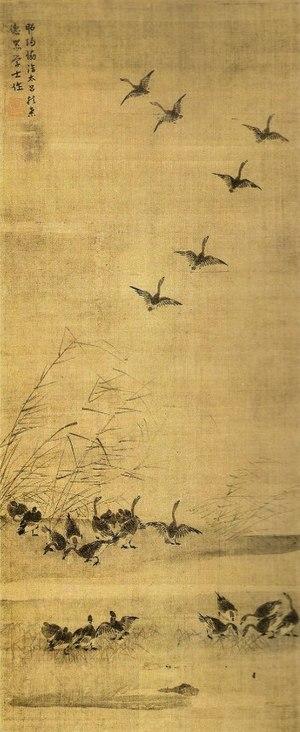
Les Oies sauvages est une œuvre du peintre japonais Tokusai Tesshū du XIVe siècle. C'est une encre sur papier de 111,4x44,5 centimètres. Elle est conservée au Metropolitan Museum de New York.
Les Oies sauvages peut faire référence à :
Tokusai, nom de pinceau: Tesshū est un peintre japonais du XIVᵉ siècle. Sa date de naissance et ses origines ne sont pas connues, cependant, la date de sa mort est probablement 1366. Sa période d'activité se situe vers et autour de 1342.